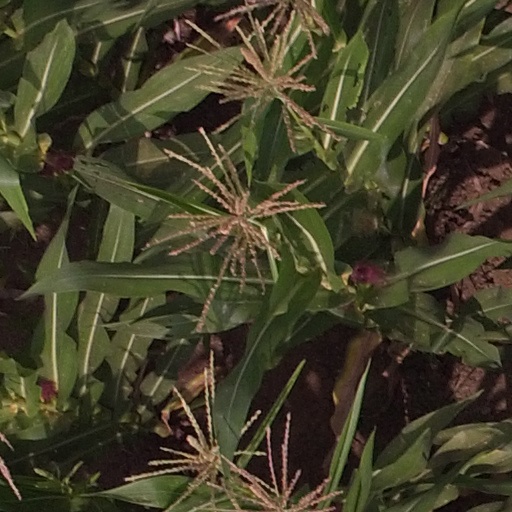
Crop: maize; corn